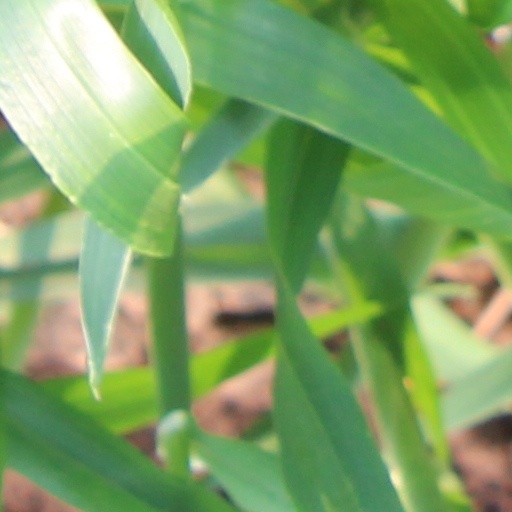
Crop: wheat